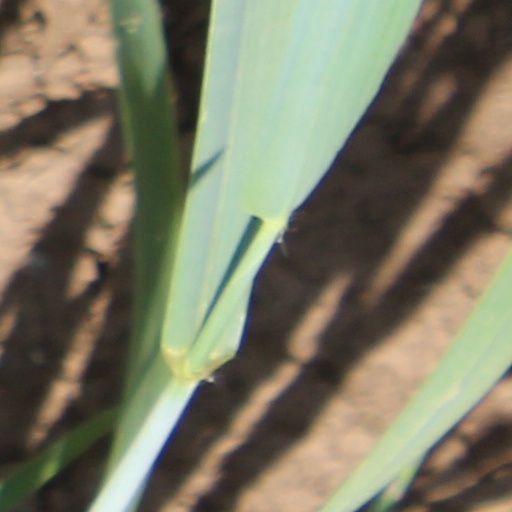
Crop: wheat